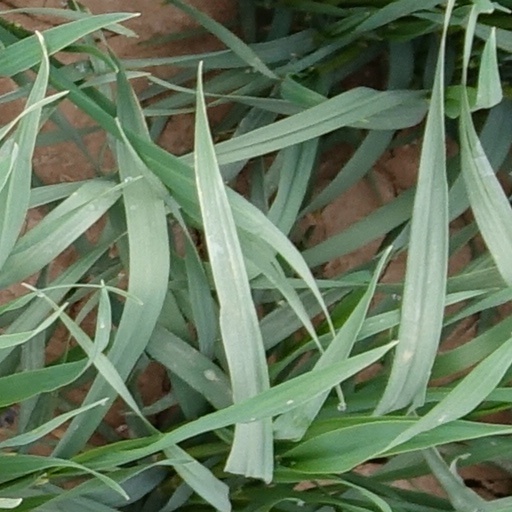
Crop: wheat